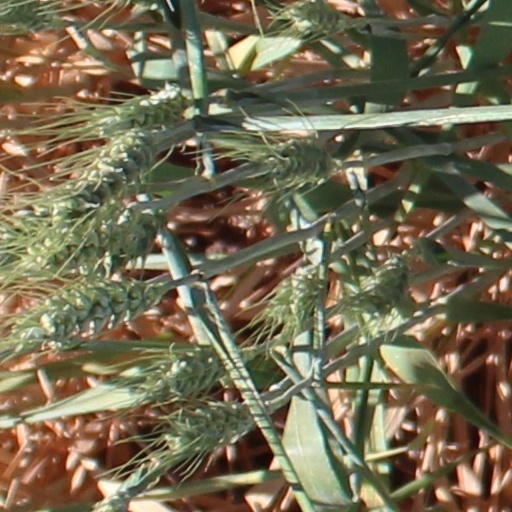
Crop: wheat